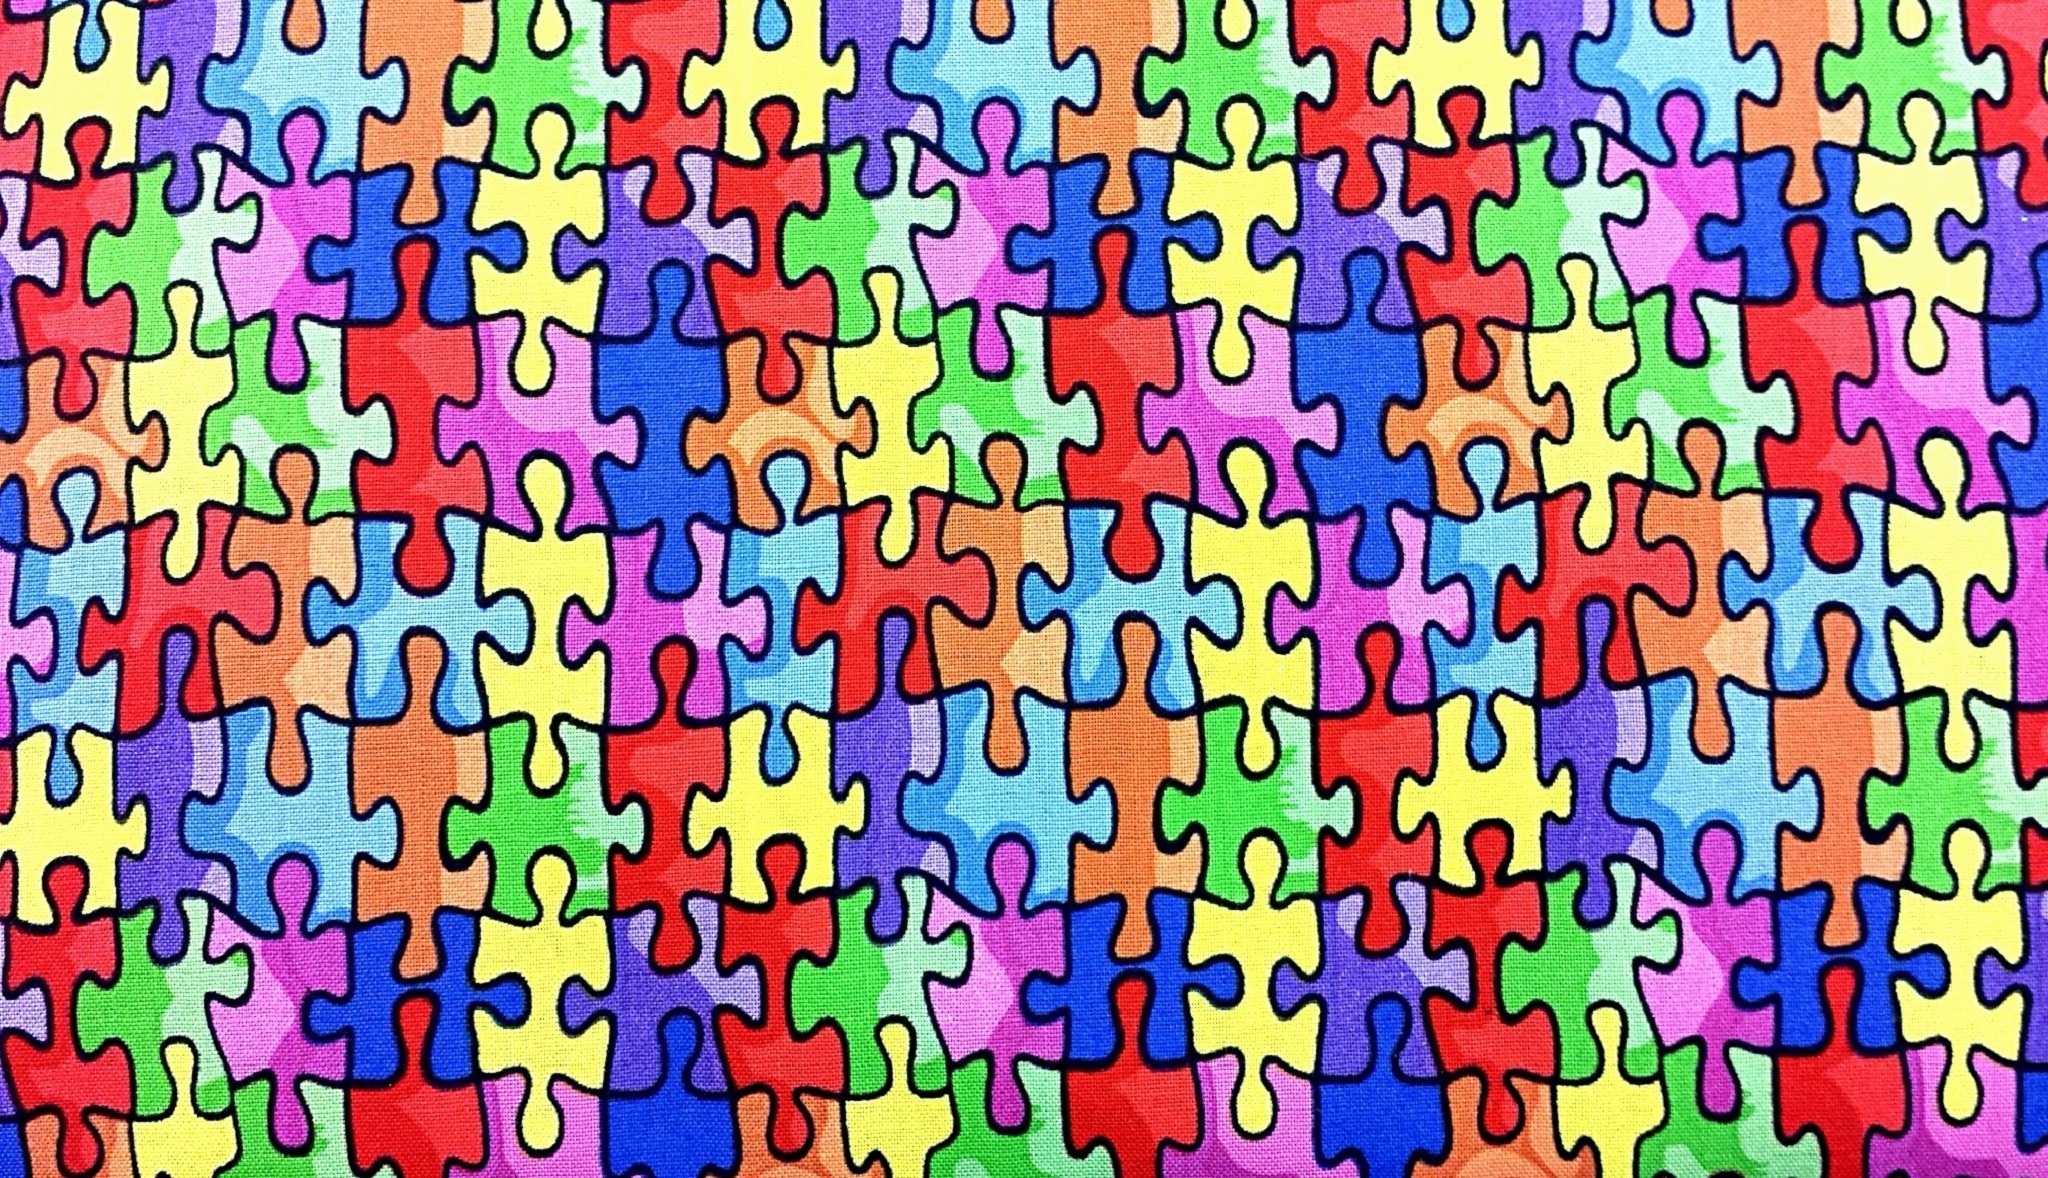
creative, light, texture, number, decoration, pattern, line, green, red, color, banner, artistic, artist, paint, blue, craft, colorful, yellow, cloth, toy, modern, circle, fabric, font, rainbow, colors, palette, creativity, design, text, decorative, bright, poster, puzzle, cotton, shape, backdrop, hobby, template